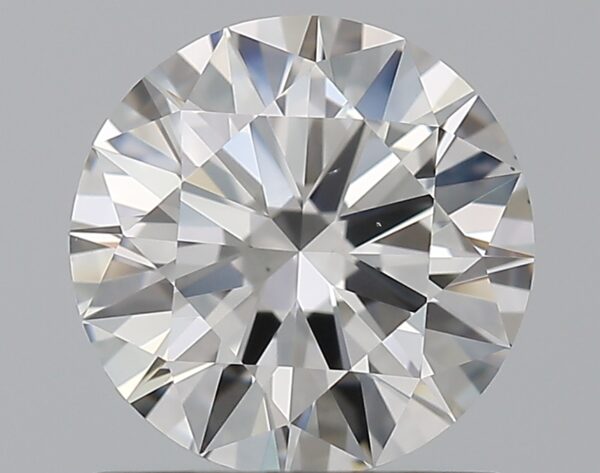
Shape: round
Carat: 1
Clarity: VS1
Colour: G
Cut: EX
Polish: EX
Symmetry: EX
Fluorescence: N
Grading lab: GIA
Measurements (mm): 6.5 x 6.53 x 3.88